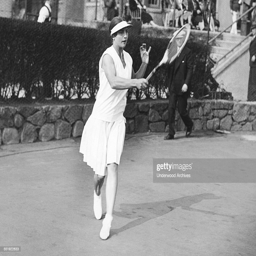
tennis tournament champion begins a practice session .